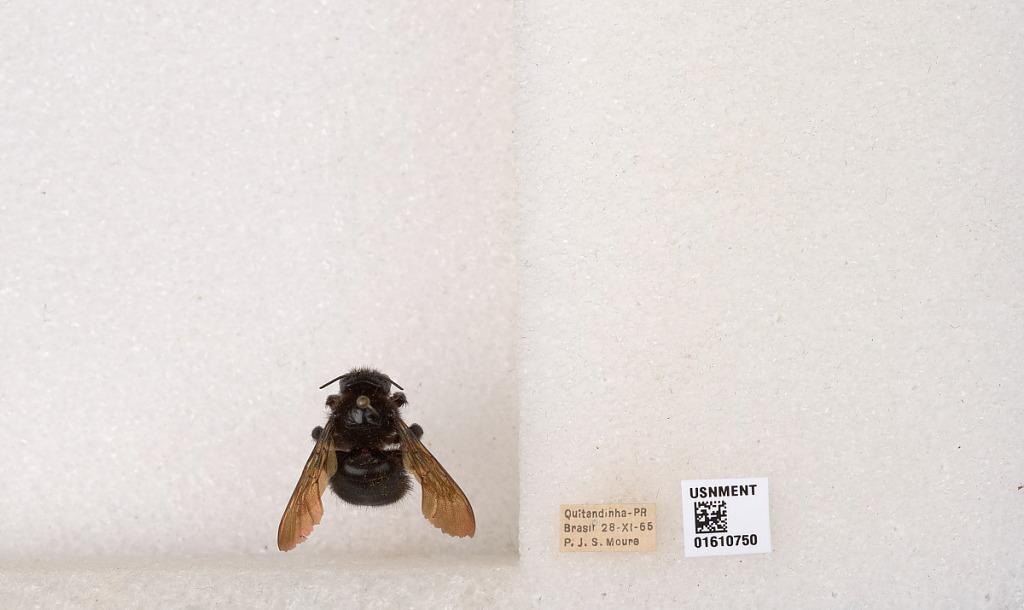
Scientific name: Xylocopa (Stenoxylocopa) artifex Smith
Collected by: P. Moure
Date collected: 1965-11-28
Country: Brazil
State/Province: Parana
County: Quitandinha
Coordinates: -25.87, -49.4948